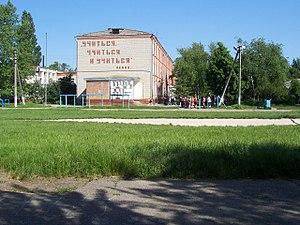
Vladimir Ilitch Oulianov, dit Lénine, né à Simbirsk le 10 avril 1870 et mort à Vichnie Gorki le 21 janvier 1924, est un révolutionnaire communiste, théoricien politique et homme d'État russe.